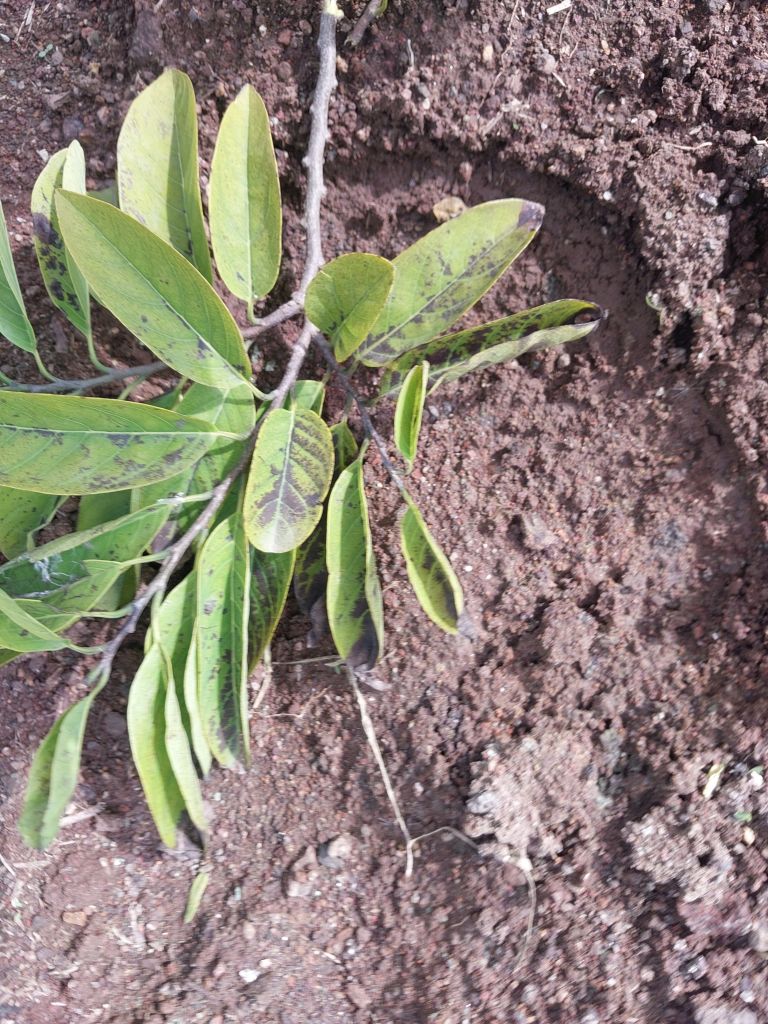
Disease label: Leaf spot on Leaves